King Musical Instruments

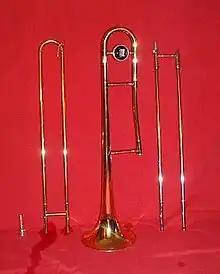
A disassembled King 606 trombone

In 1935 Foster Reynolds left his position as General Manager of the H.N. White Company, and founded the rival F.A. Reynolds company. Reynolds would later design the extremely successful "Ambassador" line of brasswind instruments for F. E. Olds. The H.N. White Company began producing stringed instruments in 1935.